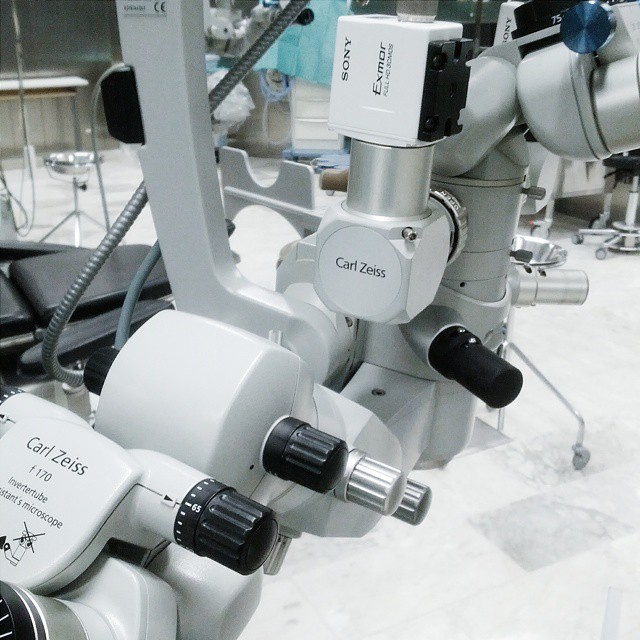
Микроскоп
Specialty: lab-equipment
Image credit: Dmitry Grigoriev from Nakhabino, Russia